Icelandic Phallological Museum

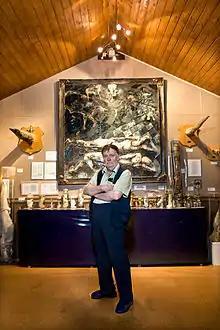
Sigurður Hjartarson, founder of the Icelandic Phallological Museum (2009)

The museum's founder Sigurður Hjartarson worked as a teacher and principal for 37 years, teaching history and Spanish at Reykjavík's Hamrahlid College for the last 26 years before his retirement. As a child, he owned a bull's pizzle, which was given to him to use as a cattle whip. He began collecting penises after a friend heard the story of the bull's penis in 1974 and gave him four new ones, three of which Sigurður gave to friends. Acquaintances at whaling stations began bringing him whale penises as well, and the collection grew from there, expanding through donations and acquisitions from various sources around Iceland.